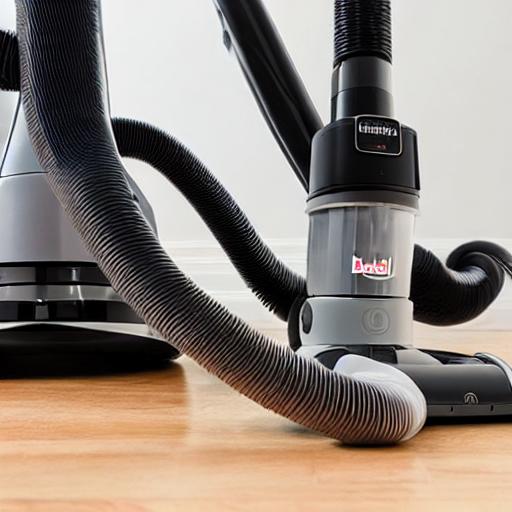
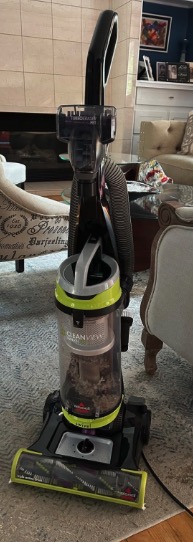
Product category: items_vacuum
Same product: no